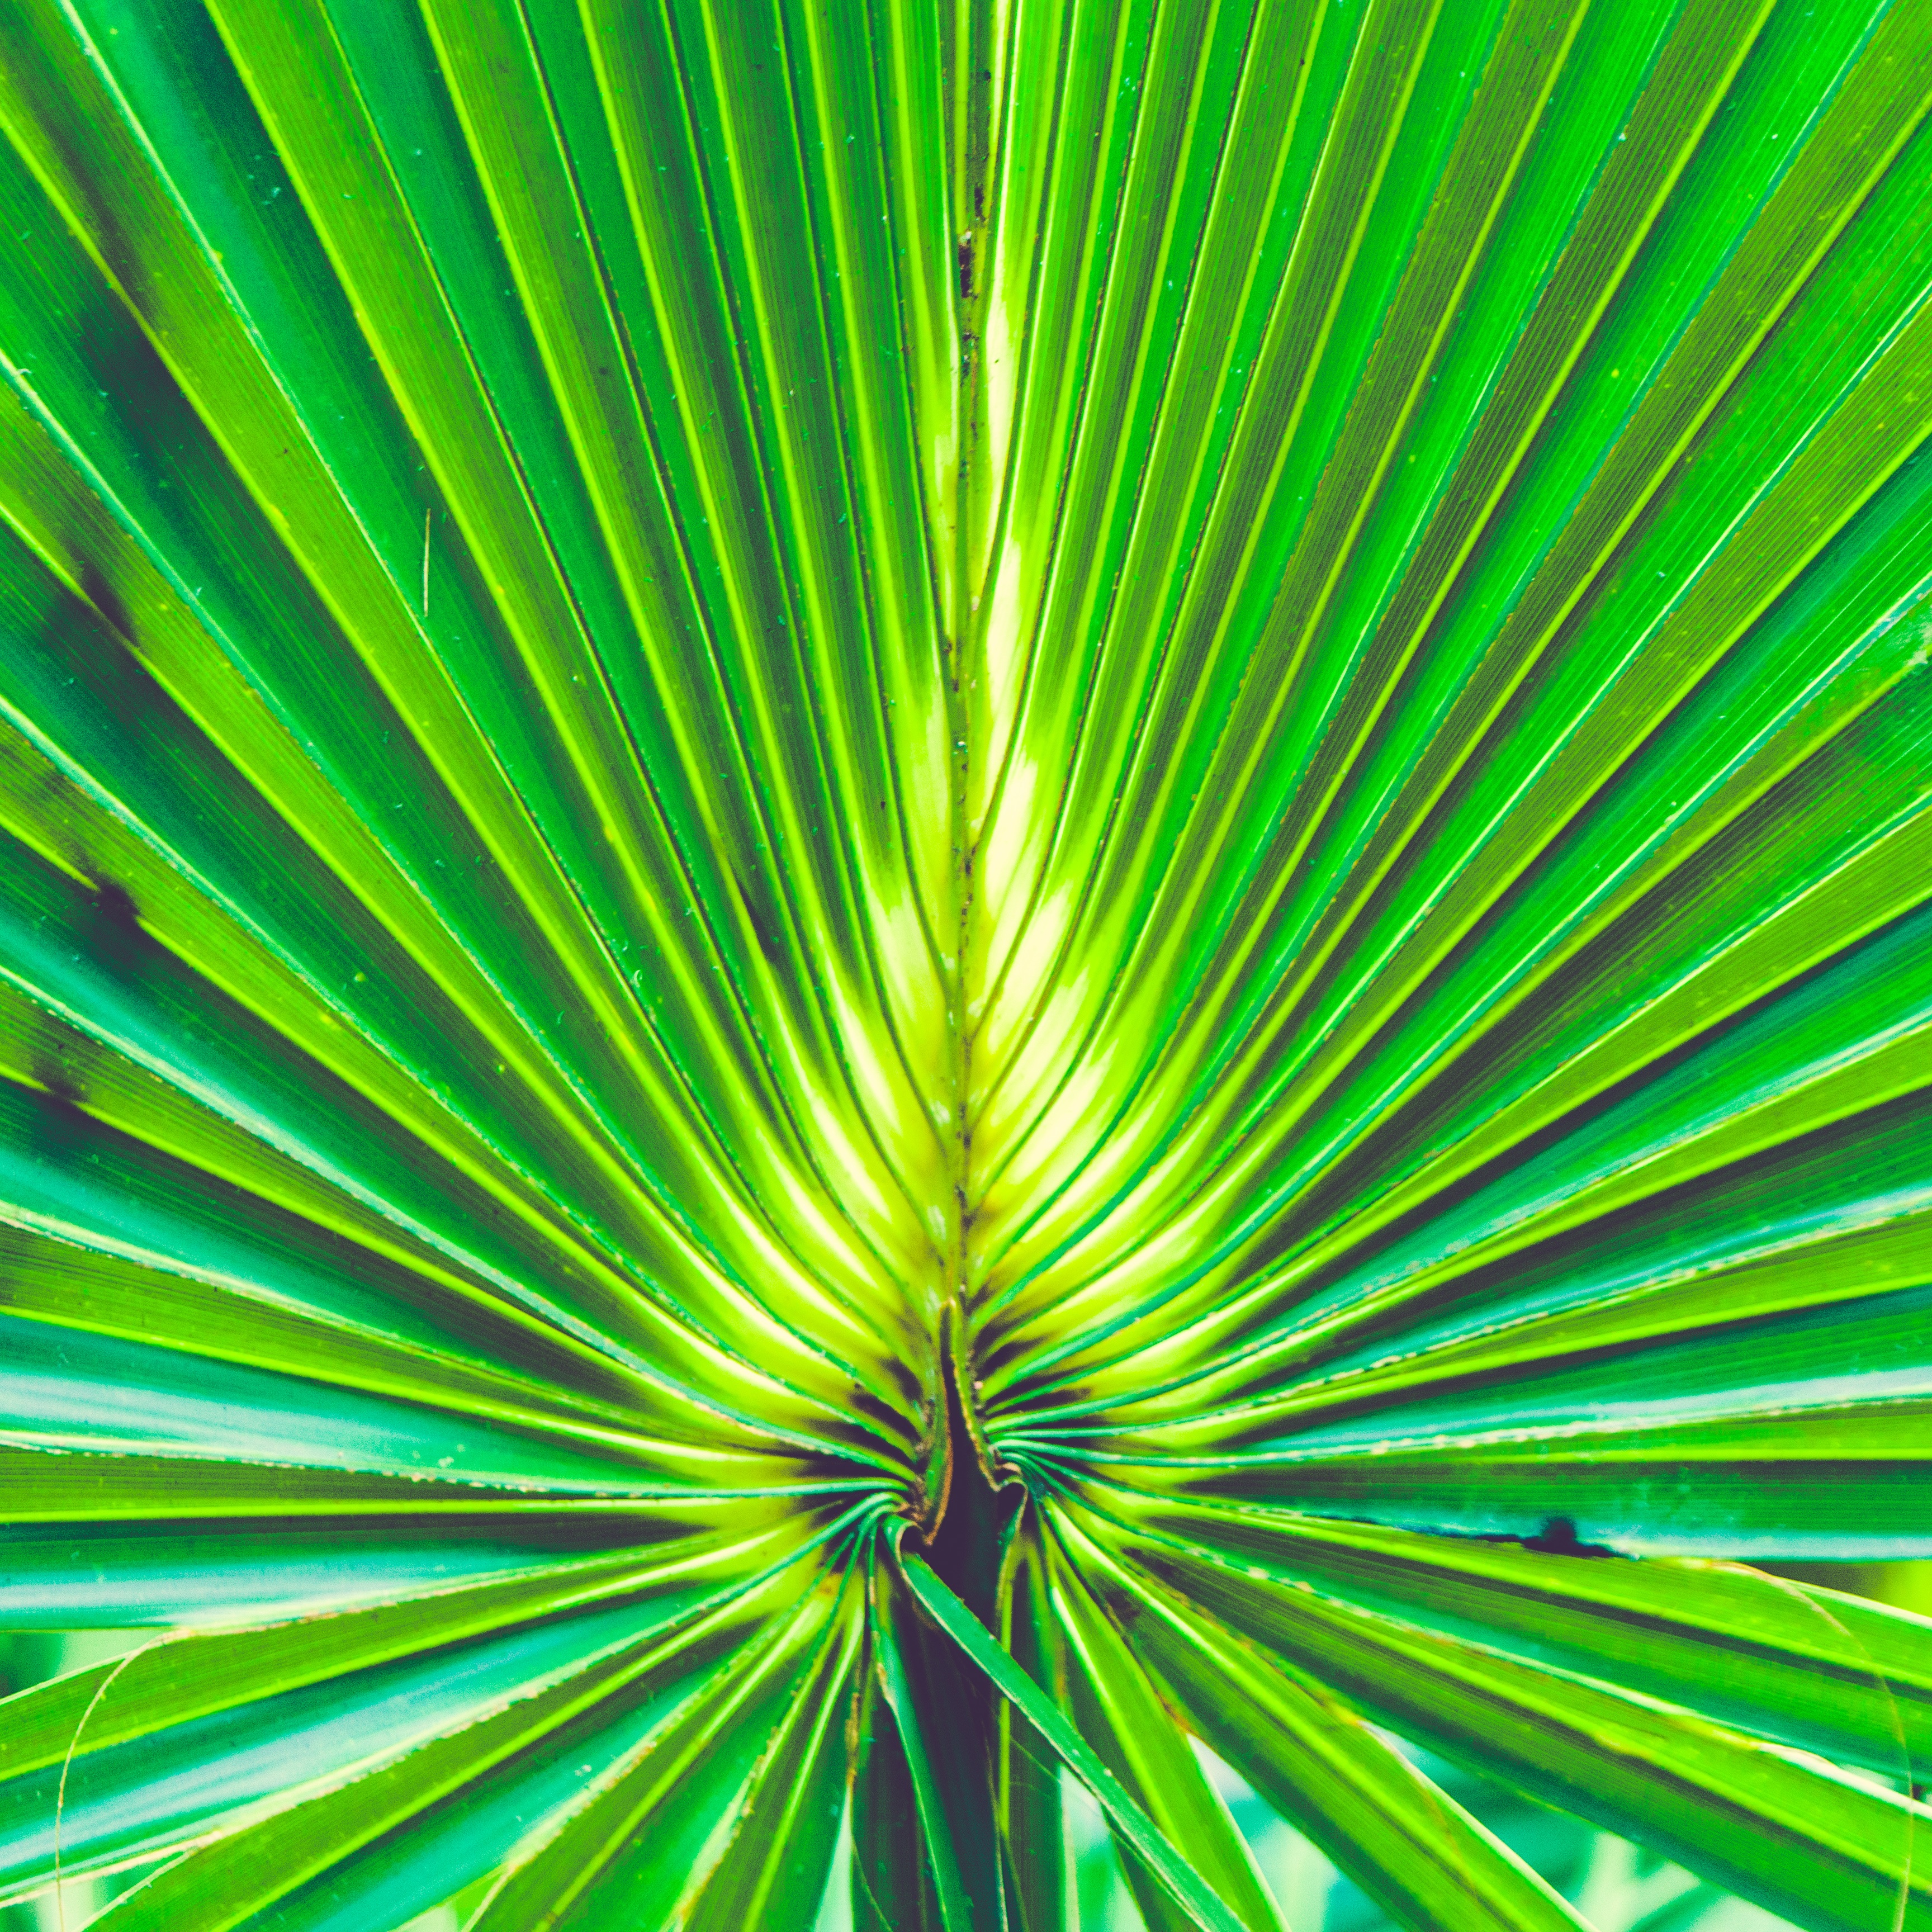
tree, nature, branch, plant, palm tree, sunlight, leaf, flower, line, green, palm, tropical, botany, flora, design, florida, wall art, flowering plant, palm leaves, palm leaf, plant stem, woody plant, land plant, arecales, palm family, saw palmetto